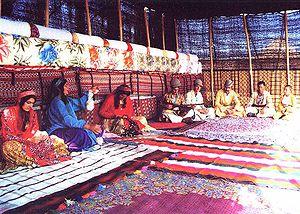
Intérieur d'une tente Kachkaï
Les Kachkaïs constituent une grande confédération de populations parlant le kachkaï, une langue turque méridionale. Ils vivent principalement dans la province du Fars en Iran ainsi que dans le sud de la province d'Ispahan et dans le nord de la Province de Bushehr.